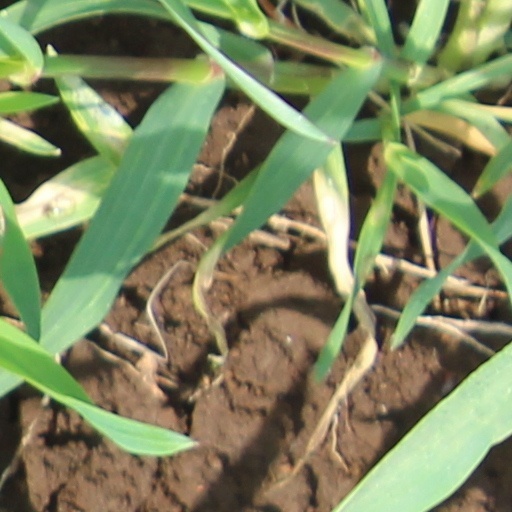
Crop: wheat